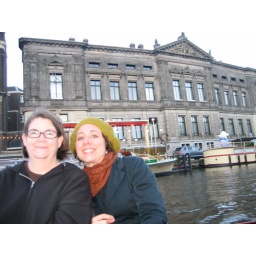
stoned girl took the picture. She obviously focused on the building in the back. Probably for the best...